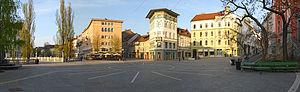
La place Prešeren est la place centrale de Ljubljana, capitale de la Slovénie.